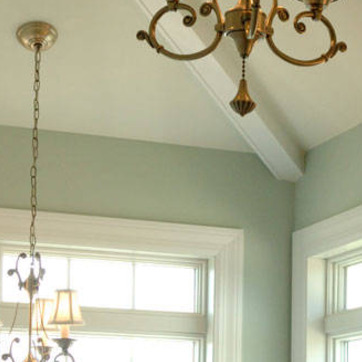
Material: painted